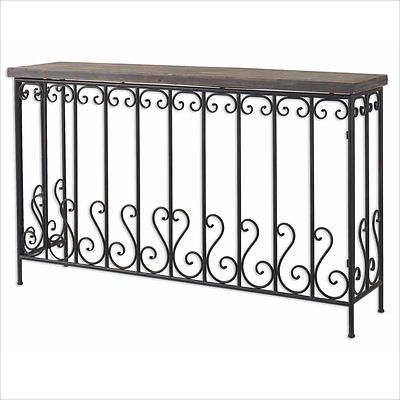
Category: table